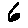
Label: 6